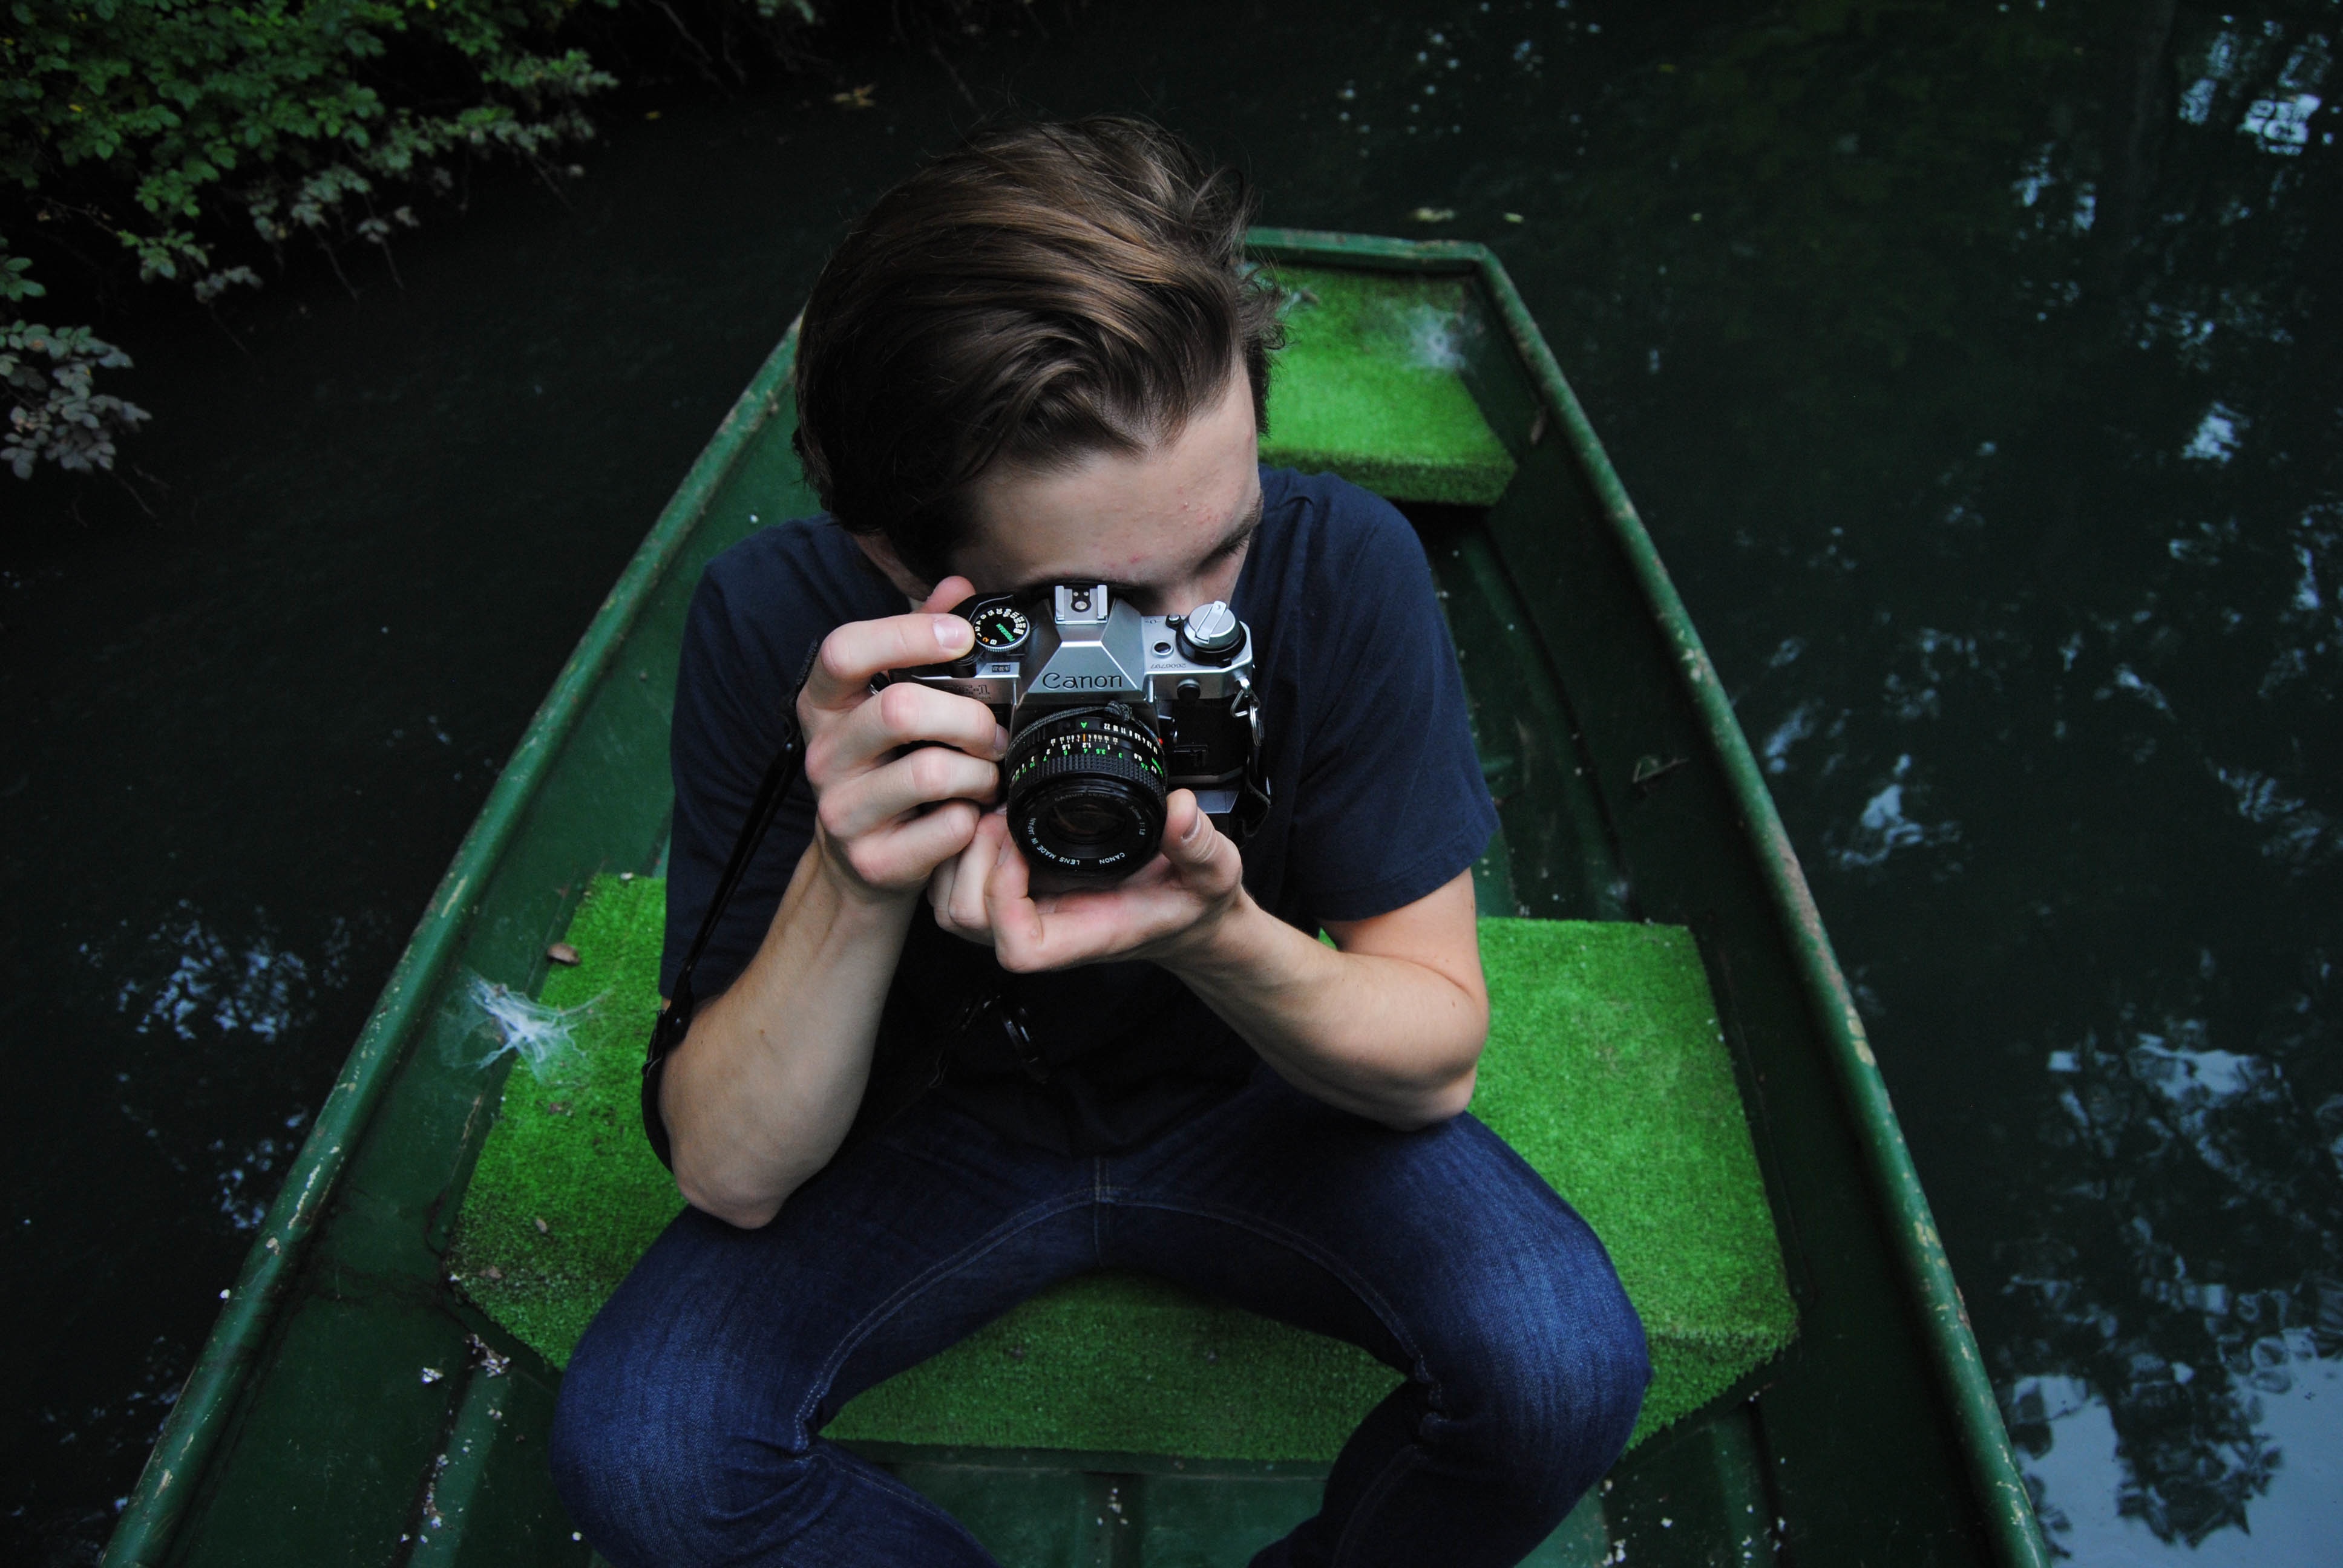
water, person, boat, camera, photography, photographer, green, child, darkness, blue, photograph, image, interaction, photo shoot